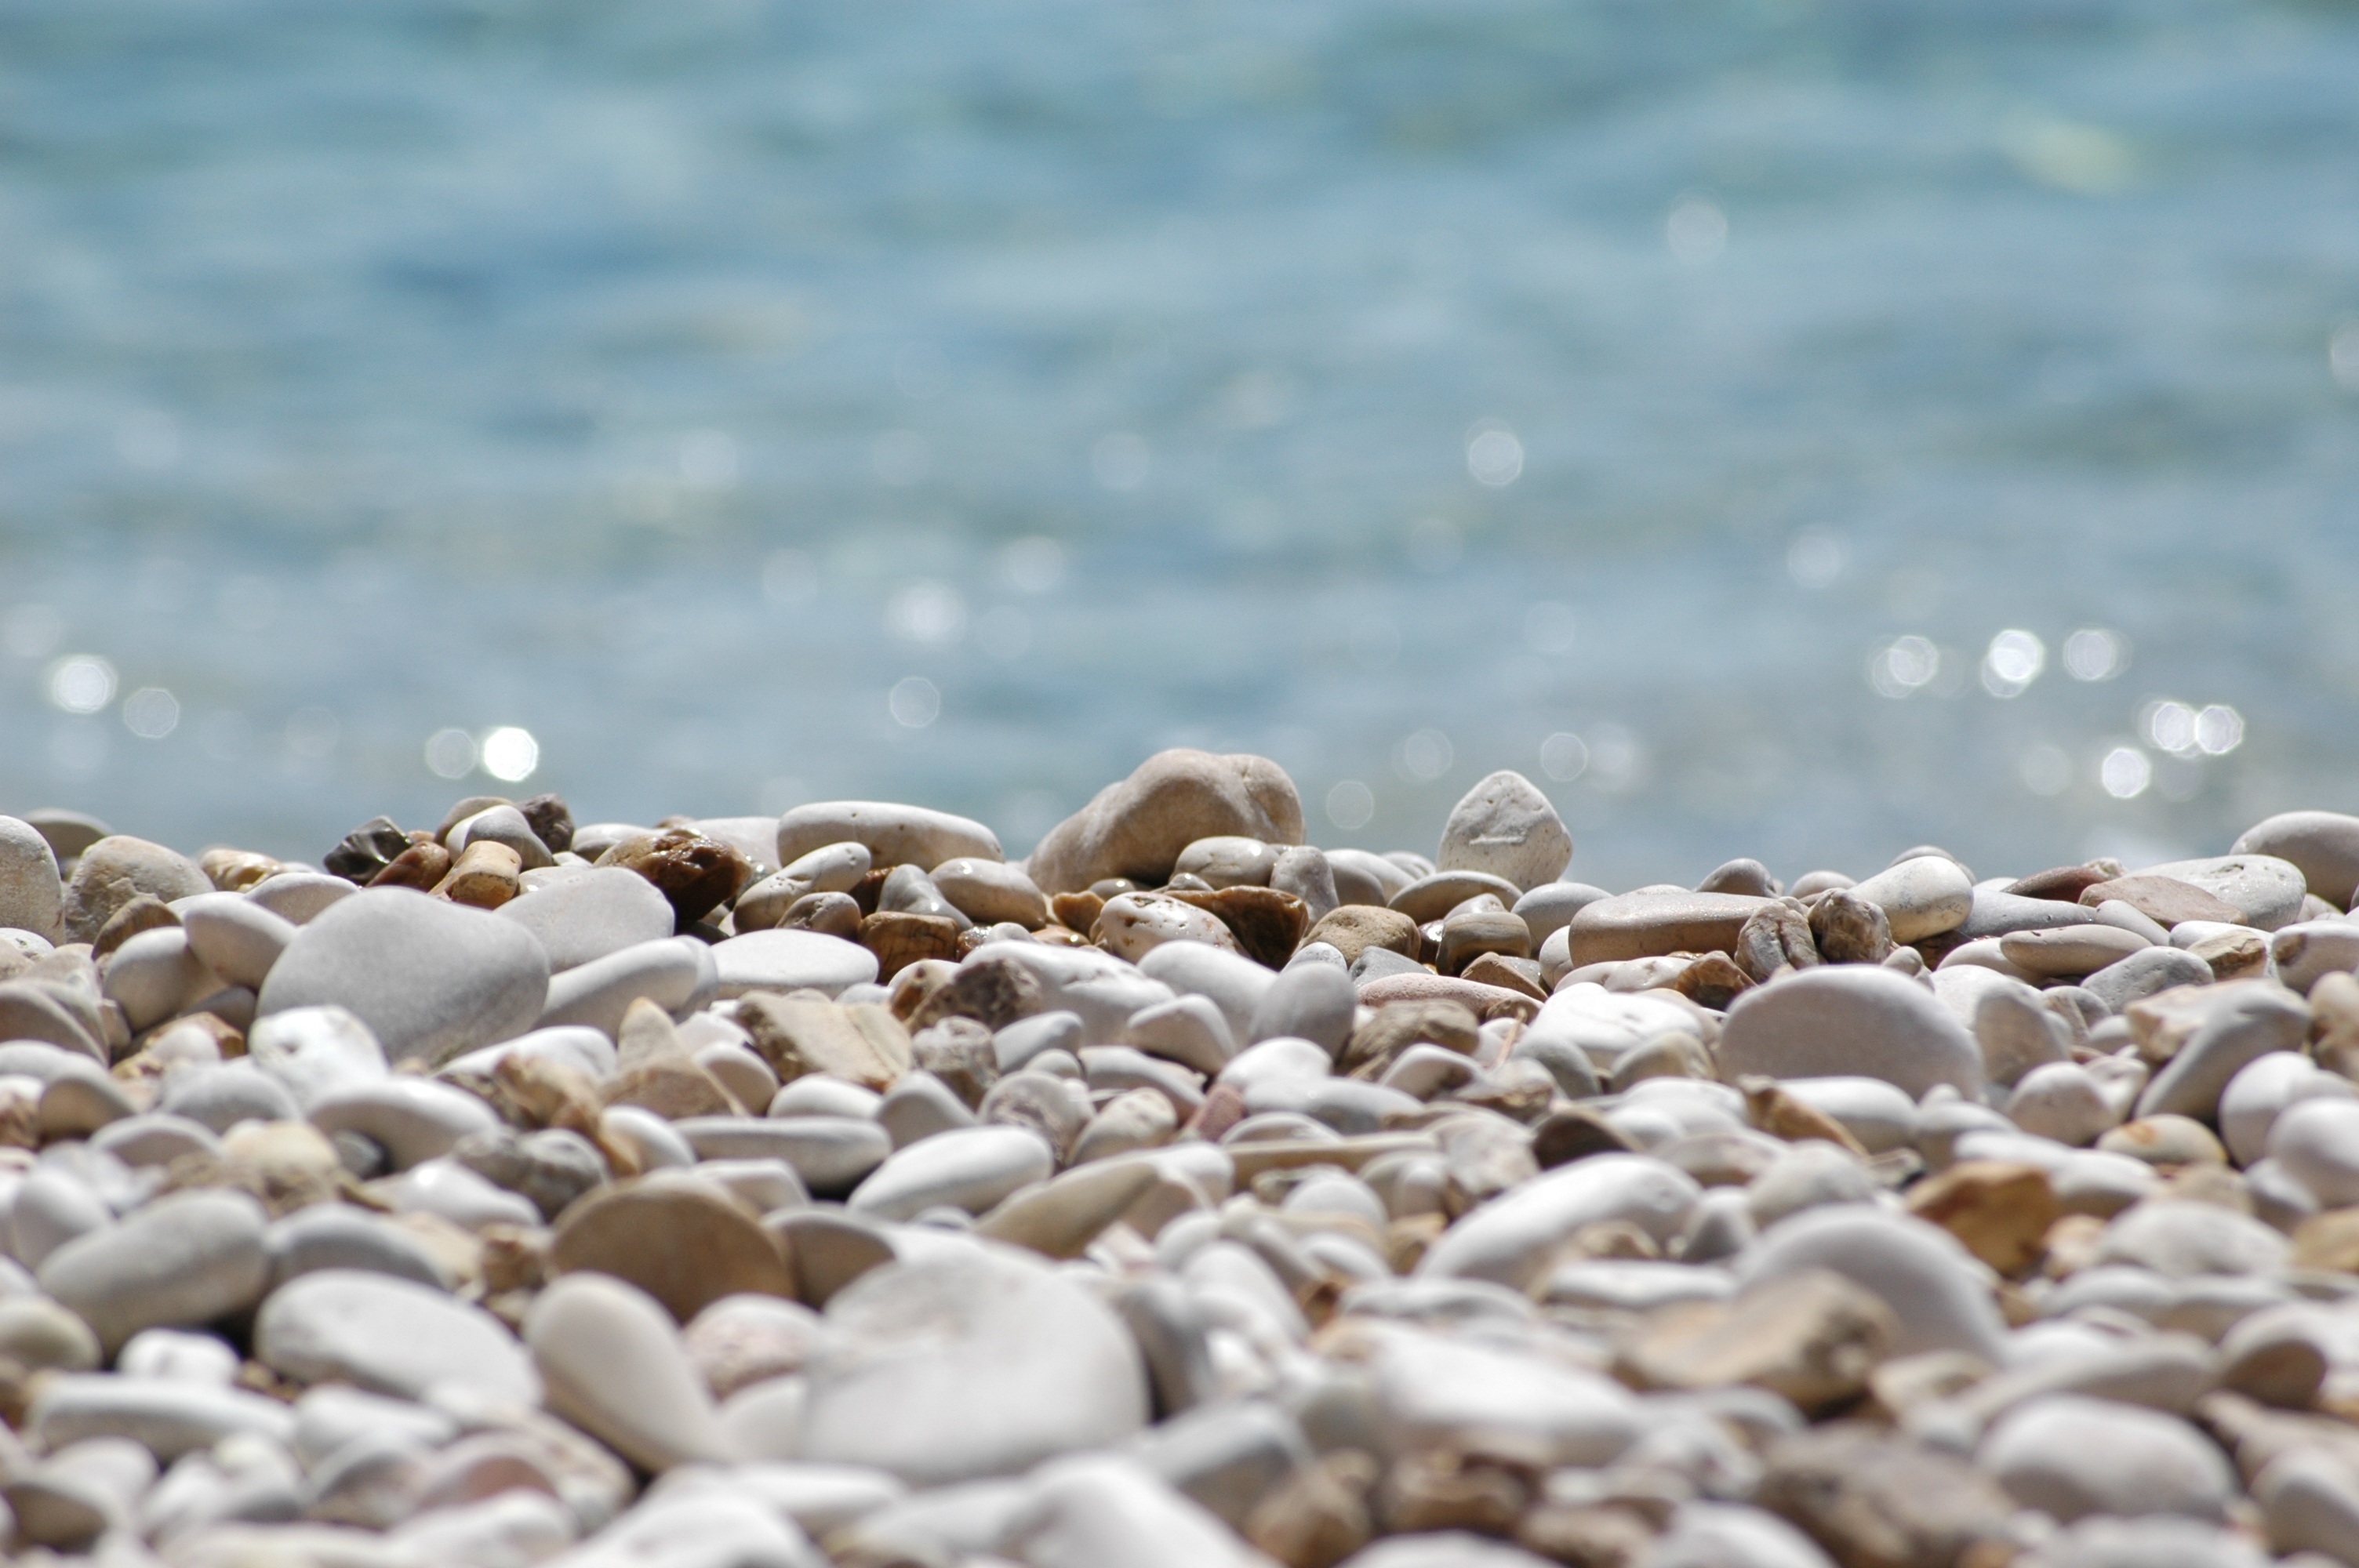
beach, sea, water, sand, rock, sunlight, shore, wave, summer, relax, pebble, holiday, island, rest, material, invertebrate, seashell, close up, stones, greece, macro photography, pebble beach